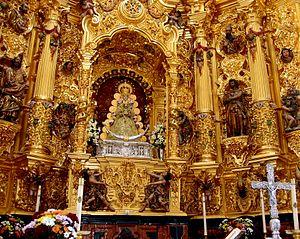
Le pèlerinage d'El Rocío est le plus important pèlerinage d'Espagne. Il attire chaque année à la Pentecôte des centaines de milliers de pèlerins dans le village d'El Rocío. Ils viennent honorer Nuestra Señora del Rocío, appelée également Blanca Paloma, La Pastora ou La Reina de las Marismas.
La Vierge d'El Rocío, en castillan Virgen del Rocío ou Nuestra Señora del Rocío est la sainte patronne de la commune andalouse d'Almonte.
La sévillane ou sevillana est une danse populaire espagnole originaire de Séville, qui se danse à deux, à un ou plusieurs couples, en cercle ou en groupe.
La sévillane ou sevillana est une danse populaire espagnole originaire de Séville, qui se danse à deux, à un ou plusieurs couples, en cercle ou en groupe.